Gerald M. Boyd

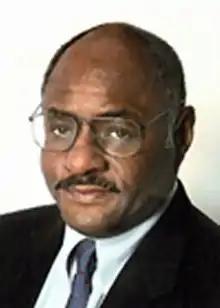

Gerald Michael Boyd (October 3, 1950 – November 23, 2006) was an American journalist and editor. He was the first African-American metropolitan editor and managing editor at "The New York Times", after joining the newspaper in 1983 in its Washington, D.C. bureau. A controversy in 2003 about the reporting of Jayson Blair forced both Boyd and the executive editor, Howell Raines, to resign that year.